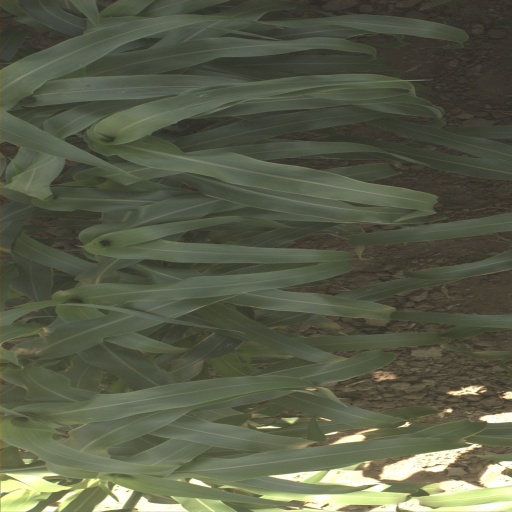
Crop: sorghum